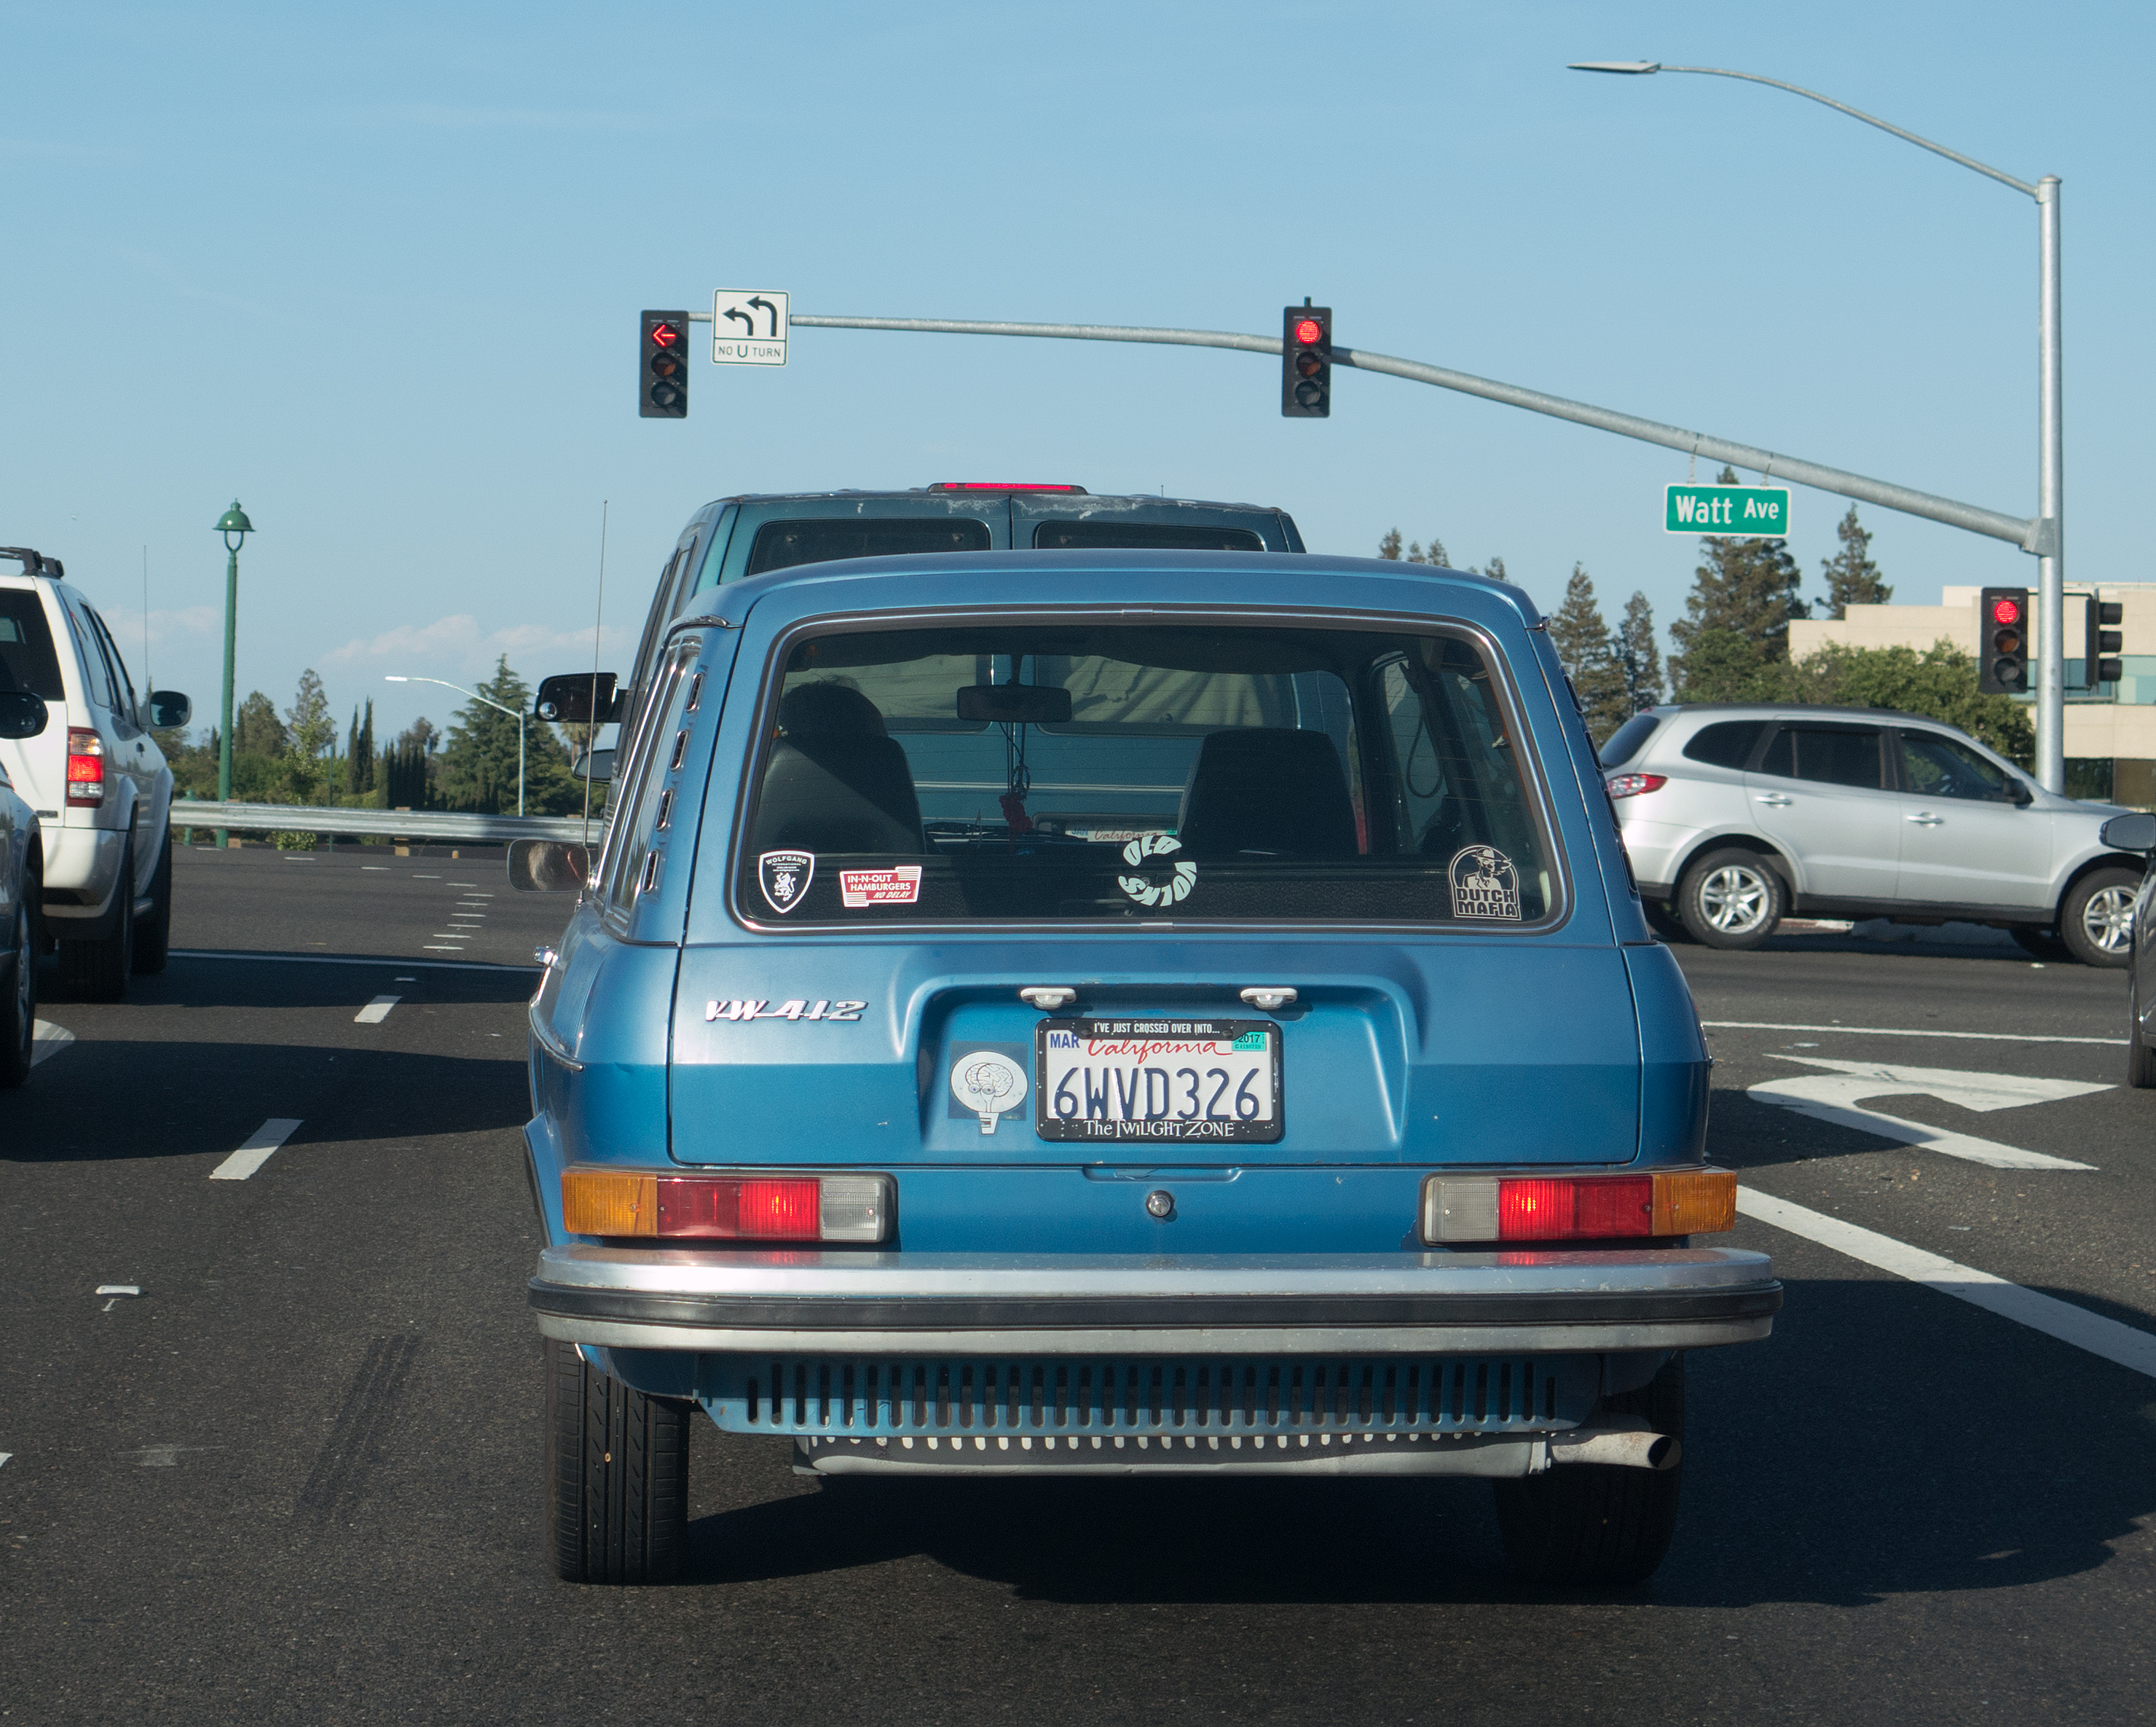
car, volkswagen, vehicle, motor vehicle, t4, type4, 412, city car, sport utility vehicle, land vehicle, automobile make, automotive exterior, vehicle registration plate, subcompact car, compact sport utility vehicle